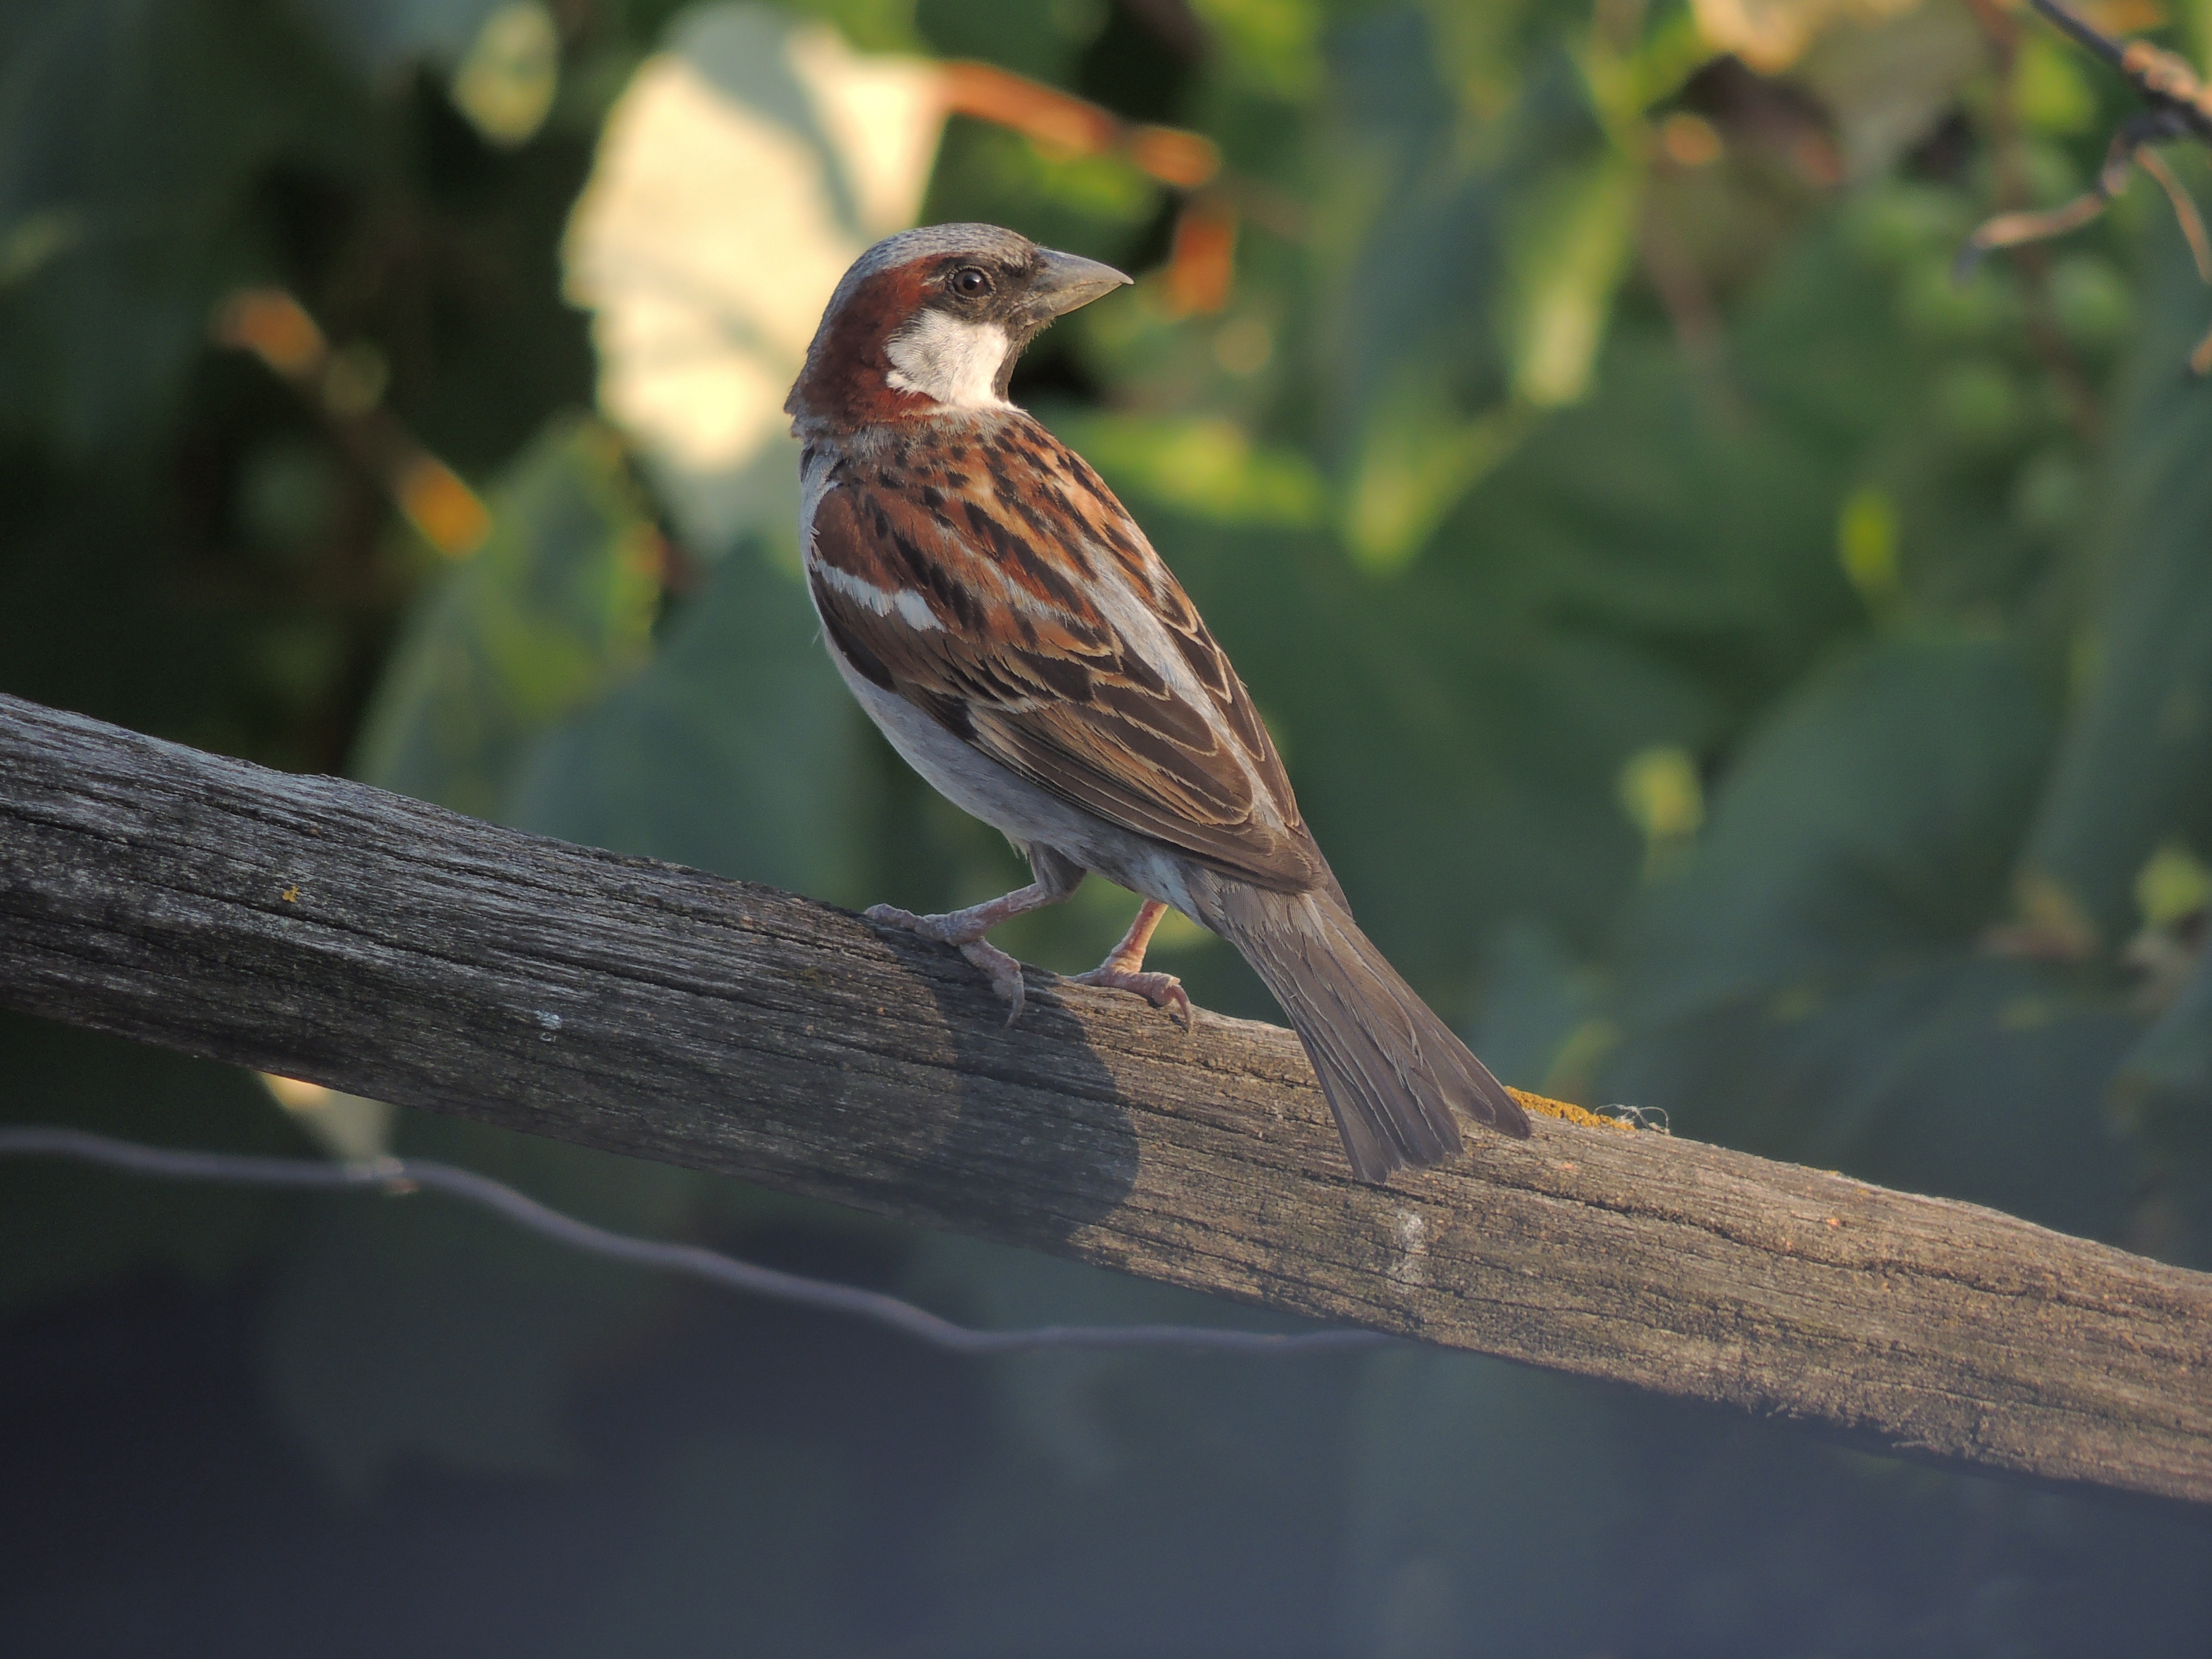
nature, branch, bird, leaf, flower, animal, wildlife, green, beak, fauna, close up, vertebrate, sparrow, old world flycatcher, perching bird